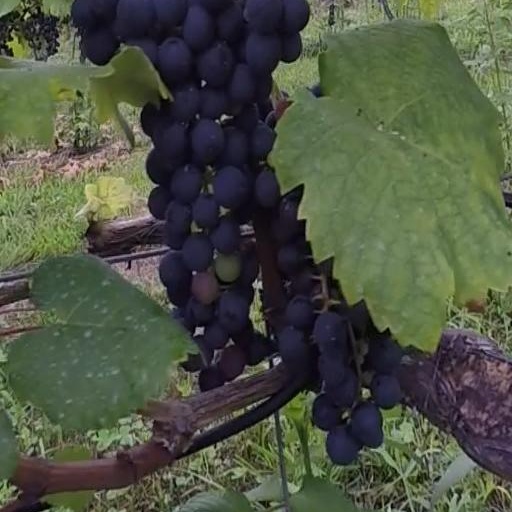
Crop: grape